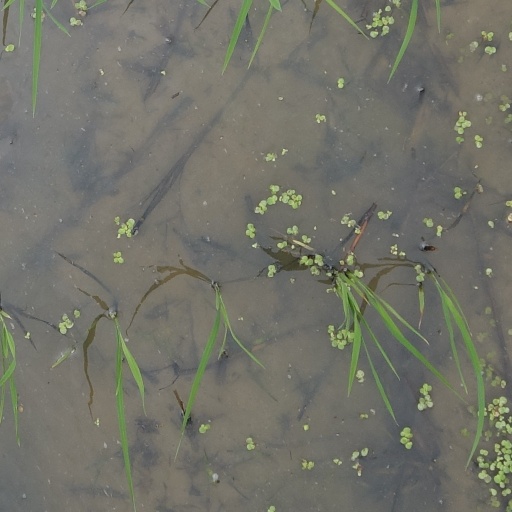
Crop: rice